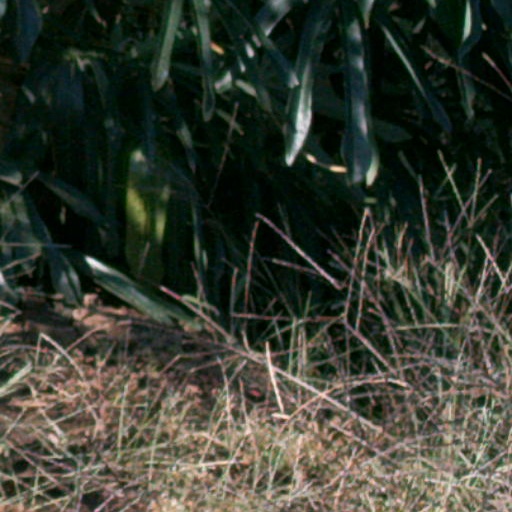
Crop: cassava